Brazzaville

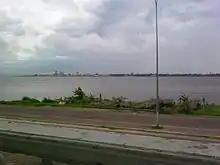
Kinshasa seen from Brazzaville. The two capitals are separated by the Congo River.

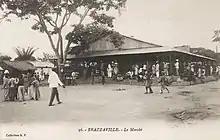
Brazzaville Market in 1905

Brazzaville covers a large area to the north of the Congo River, just below the Pool Malebo. Mbamu, a large island within the Pool, is part of the Republic of Congo's territory.